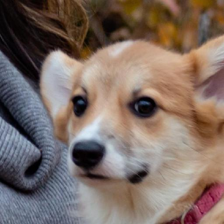
Label: animals